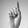
ASL letter: D